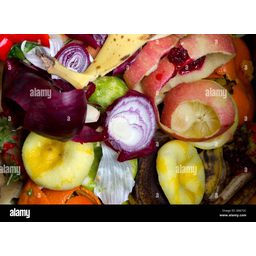
Label: trash